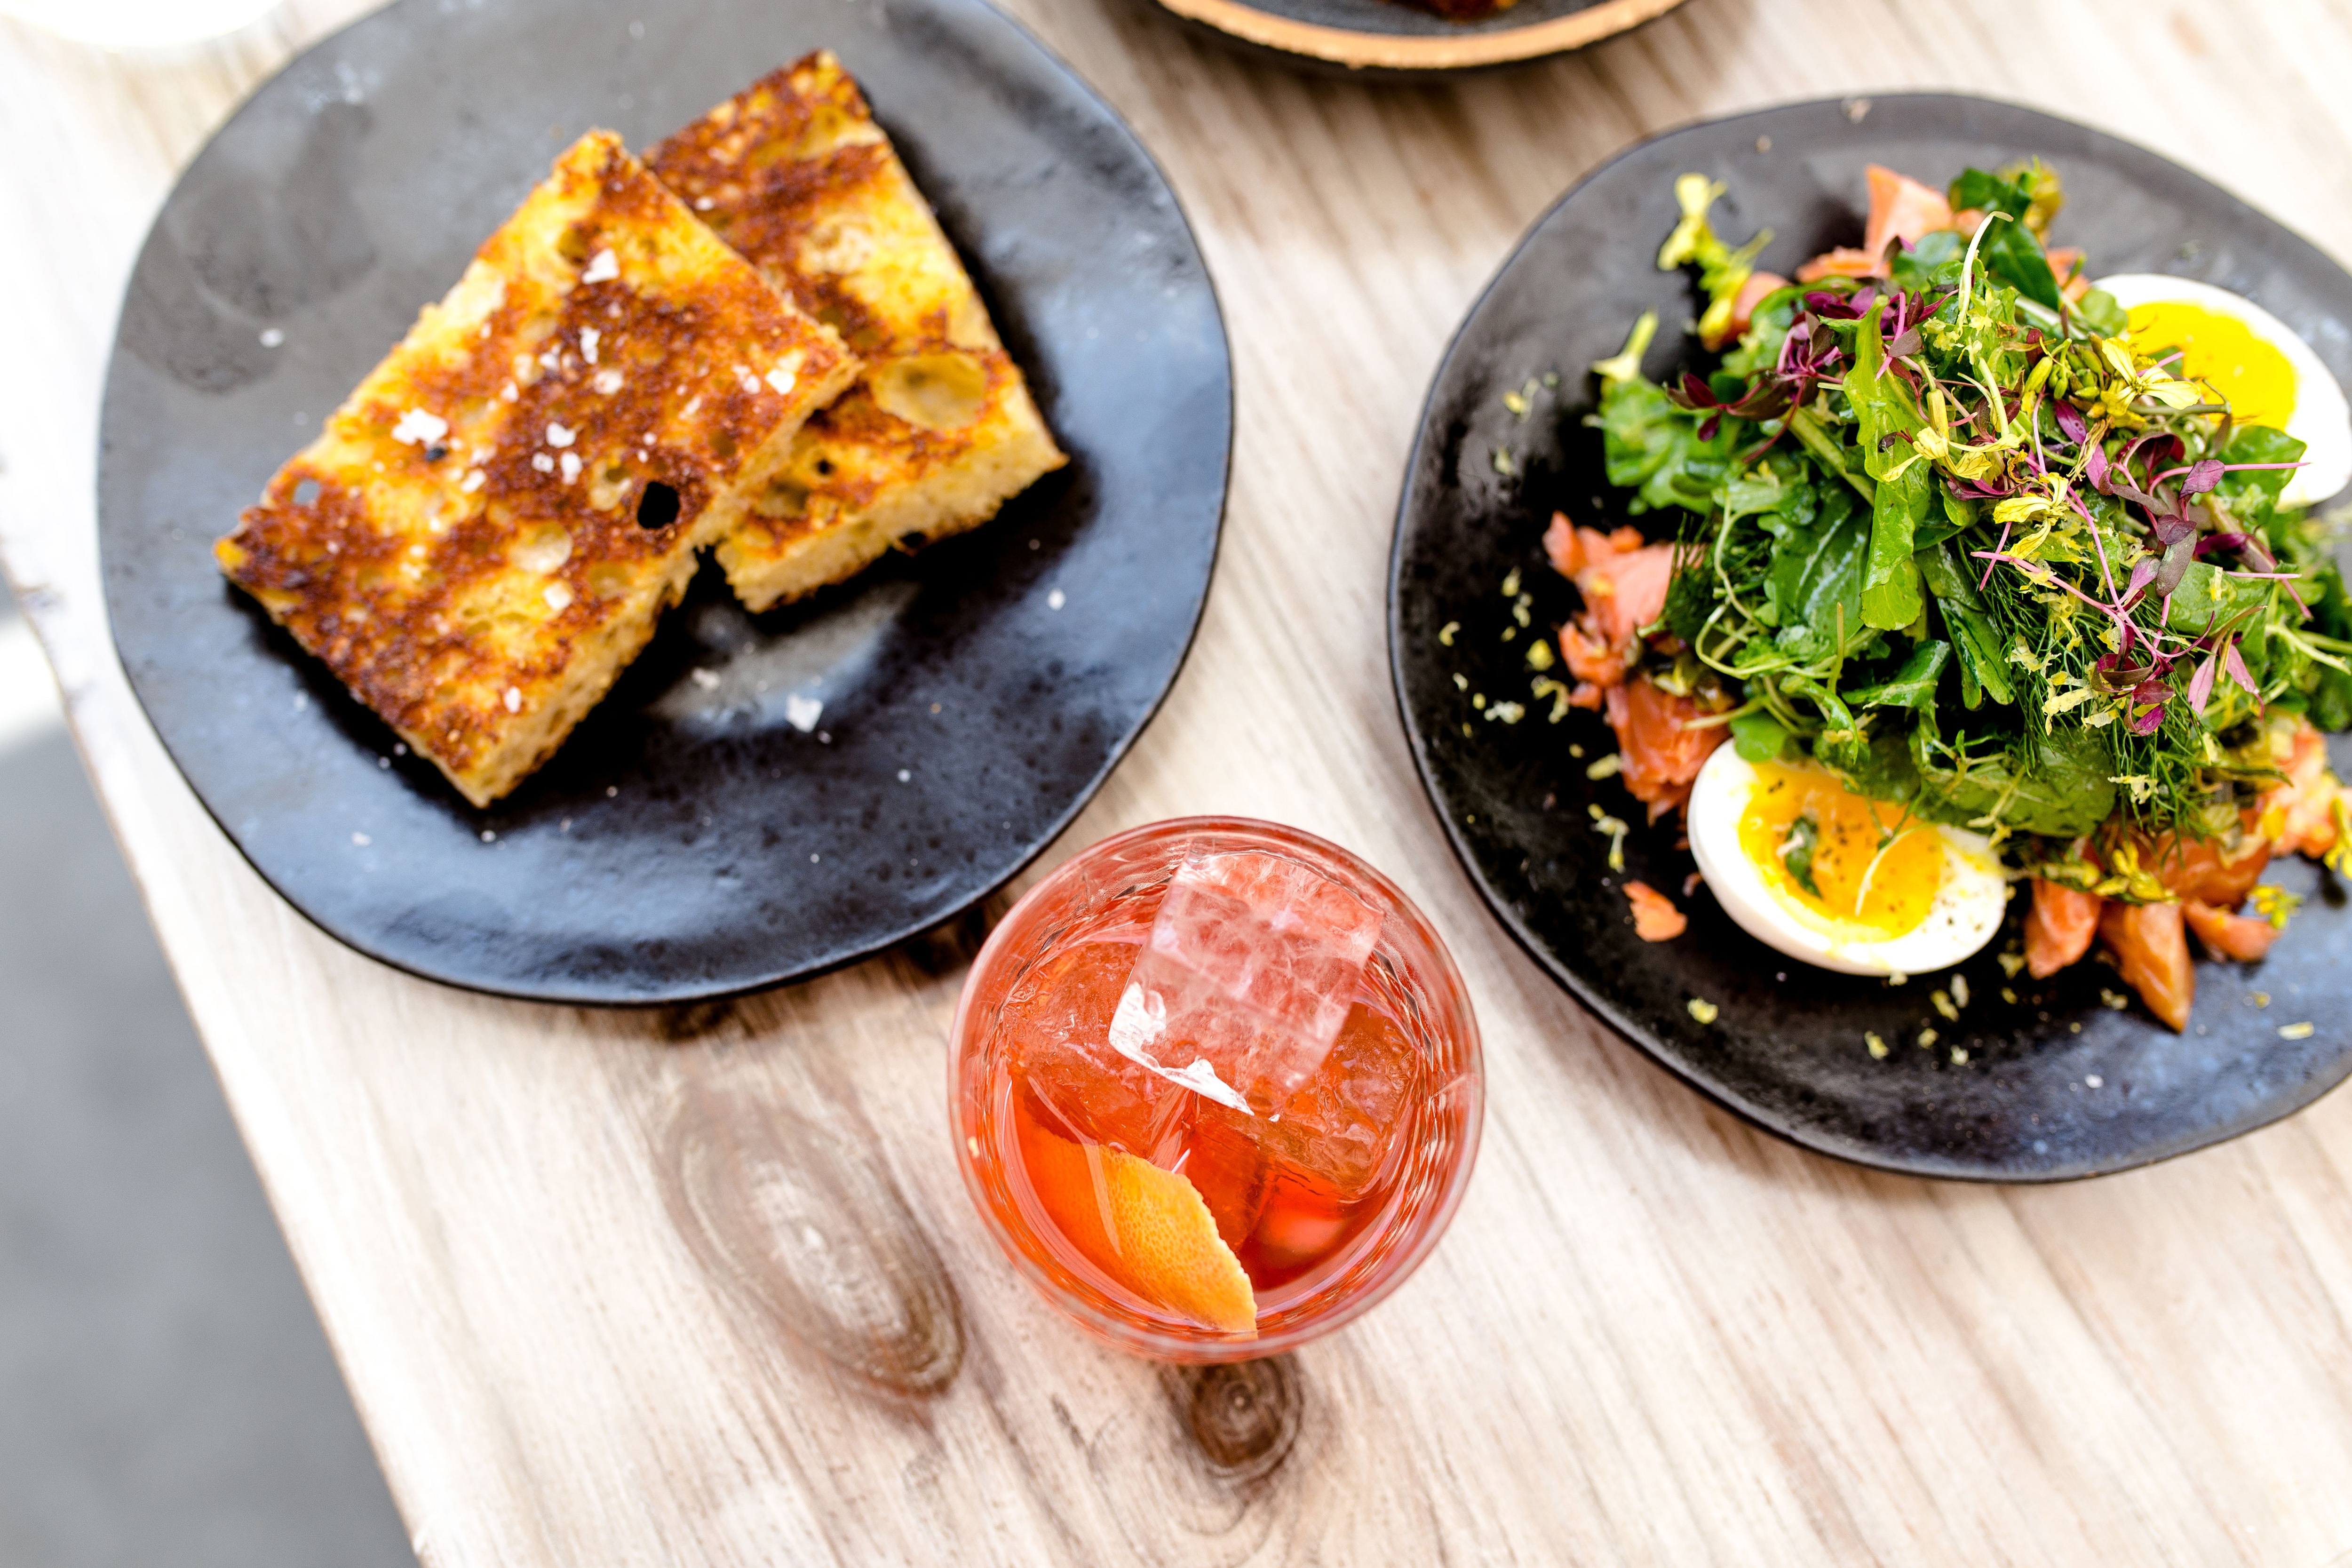
dish, food, cuisine, ingredient, vegan nutrition, produce, meal, vegetarian food, recipe, brunch, superfood, breakfast, lunch, vegetable, meat